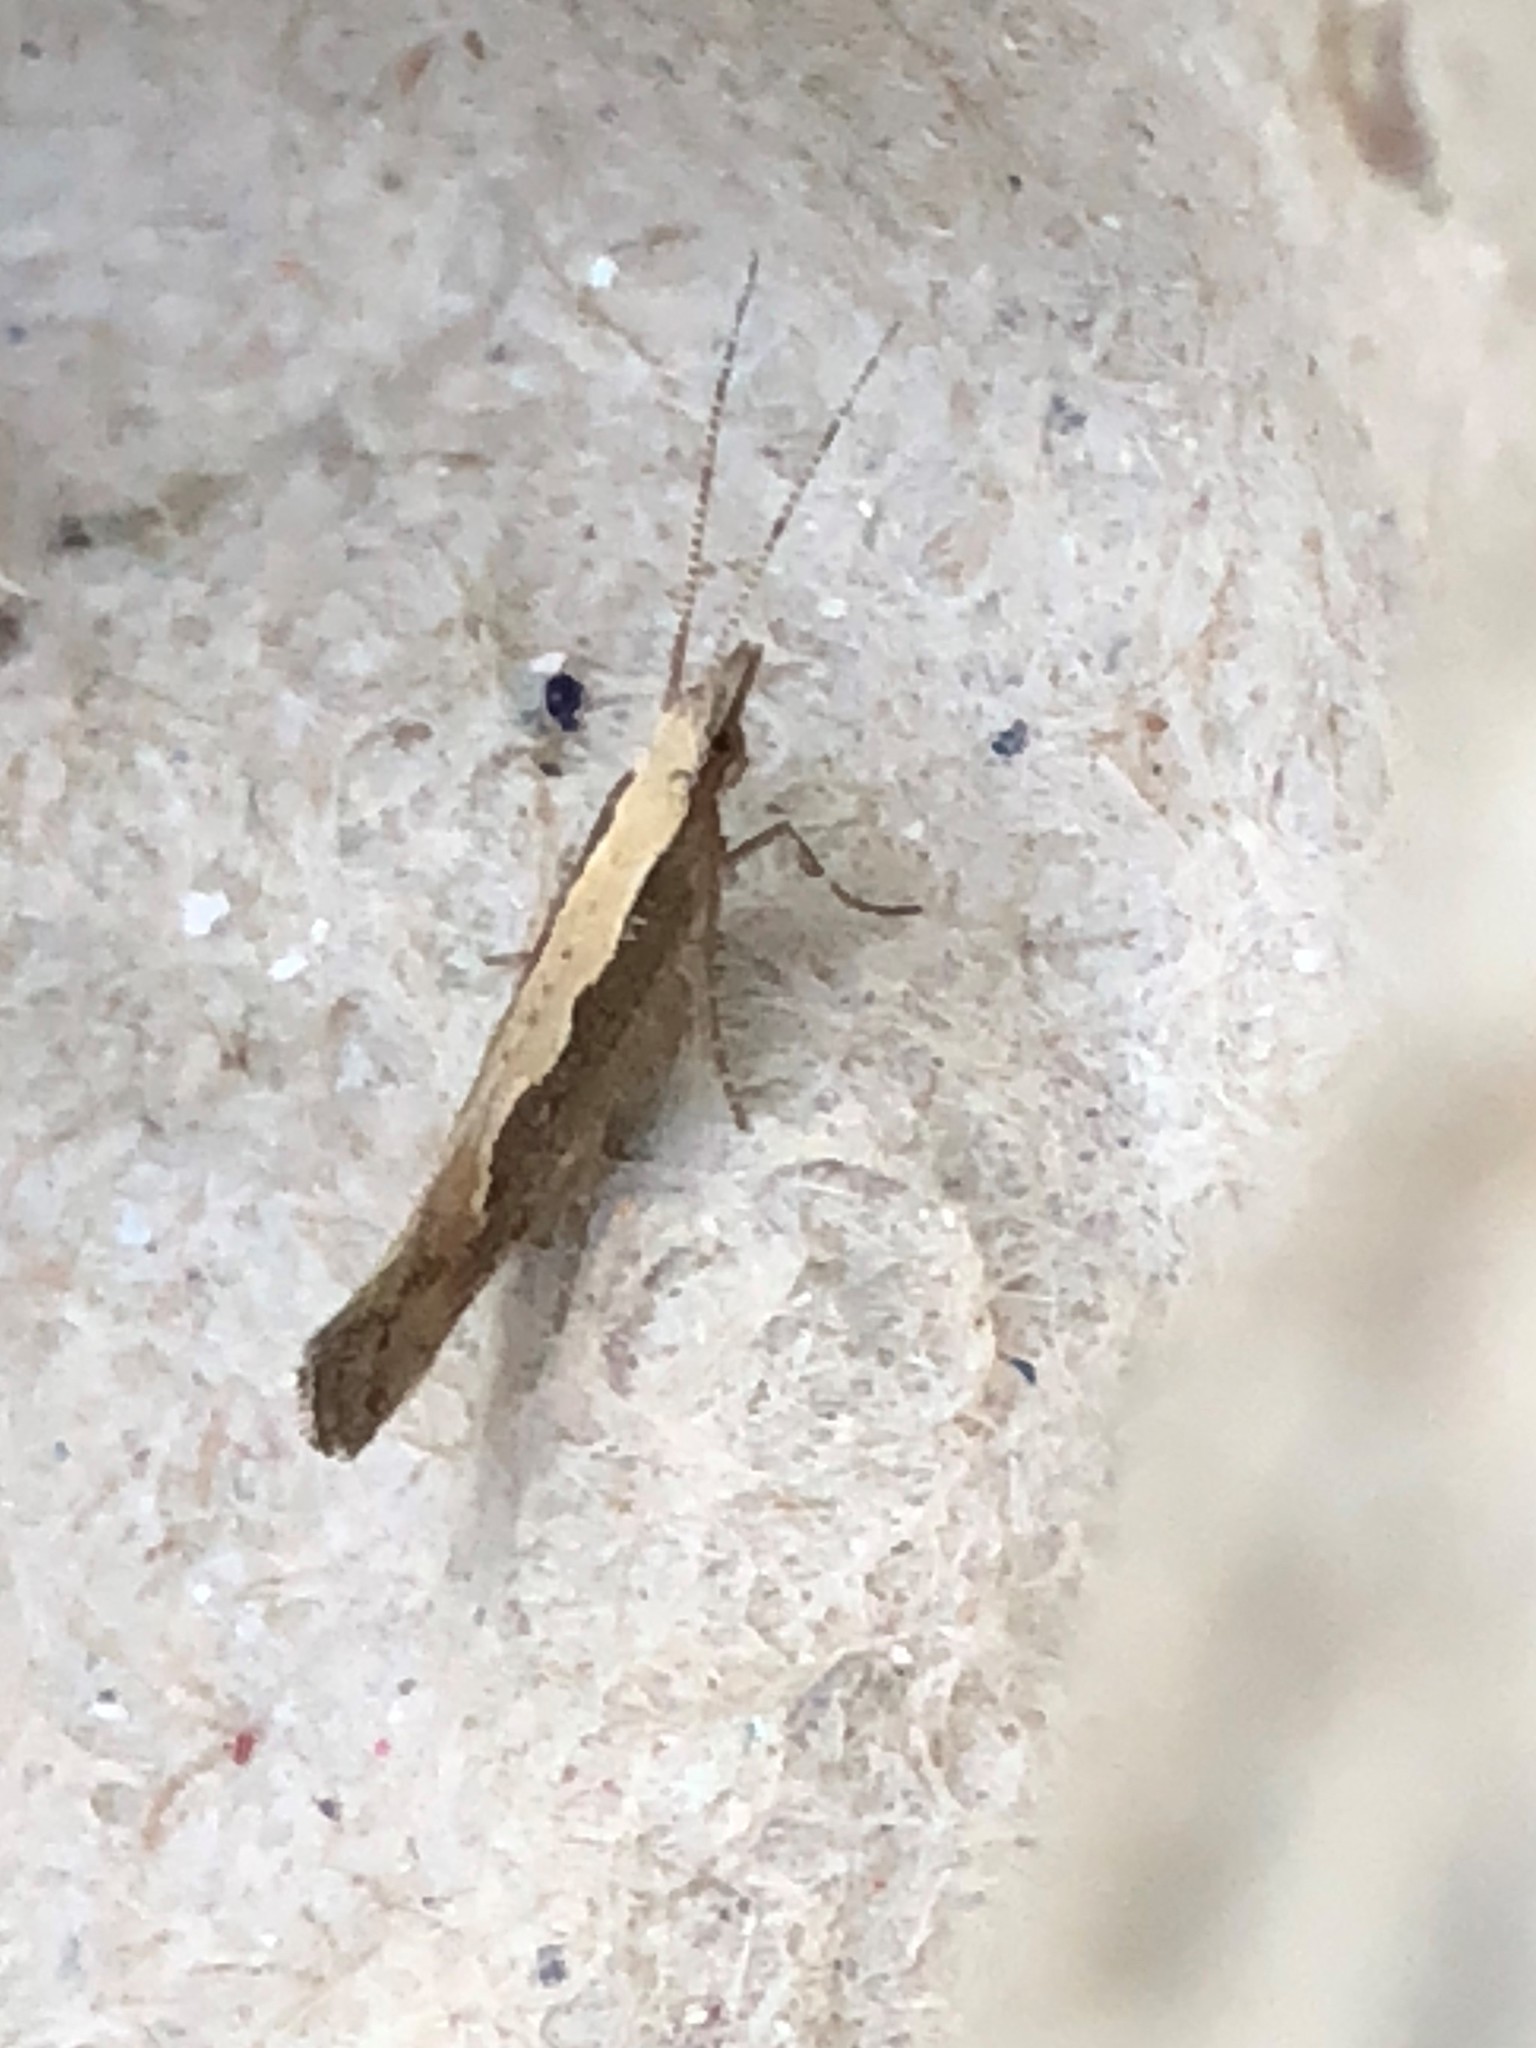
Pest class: diamondback_moth